Bactria–Margiana Archaeological Complex

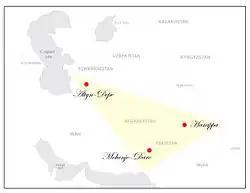
Altyn-Depe location on the modern Middle East map as well as location of other Eneolithic cultures (Harappa and Mohenjo-daro).

Major chalcolithic settlements sprang up at Kara-Depe and Namazga-Depe. In addition, there were smaller settlements at Anau, Dashlyji, and Yassy-depe. Settlements similar to the early level at Anau also appeared further east– in the ancient delta of the river Tedzen, the site of the Geoksiur Oasis. About 3500 BC, the cultural unity of the area split into two pottery styles: colourful in the west (Anau, Kara-Depe and Namazga-Depe) and more austere in the east at Altyn-Depe and the Geoksiur Oasis settlements. This may reflect the formation of two tribal groups. It seems that around 3000 BC, people from Geoksiur migrated into the Murghab delta (where small, scattered settlements appeared) and reached further east into the Zerafshan Valley in Transoxiana. In both areas pottery typical of Geoksiur was in use. In Transoxiana they settled at Sarazm near Pendjikent. To the south the foundation layers of Shahr-i Sōkhta on the bank of the Helmand River in south-eastern Iran contained pottery of the Altyn-Depe and Geoksiur type. Thus the farmers of Iran, Turkmenistan and Afghanistan were connected by a scattering of farming settlements.